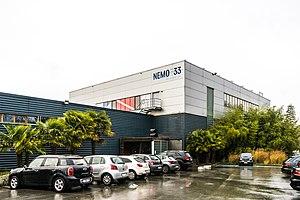
Centre de plongée Nemo 33.
Cette page reprend une partie des bâtiments remarquables se trouvant sur le trajet de la ligne 82 du tramway de Bruxelles.